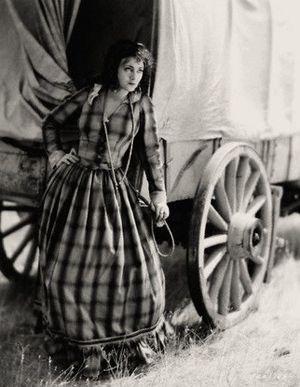
Eve Southern est une actrice américaine, née Elva L. McDowell le 23 août 1898 à Ranger, morte le 29 novembre 1972 à Santa Monica.